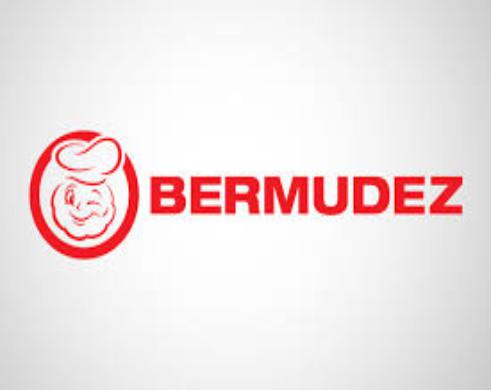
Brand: bermudez
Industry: Others